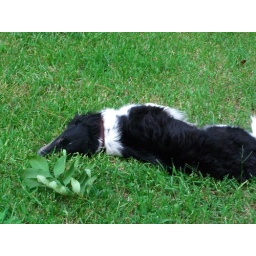
Rajiv's surprise birthday party. Gypsy is a sweet puppy dog :) She was rolling around in the grass.